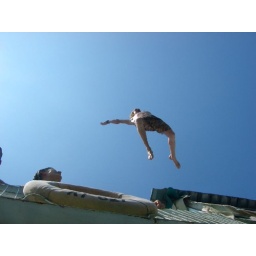
Jumping from the boat in the middle of the lake